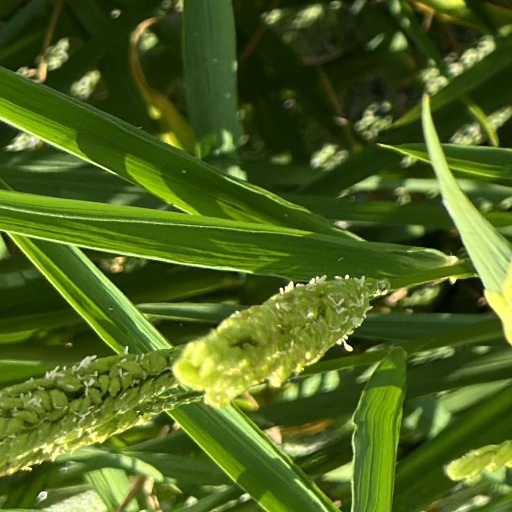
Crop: rice